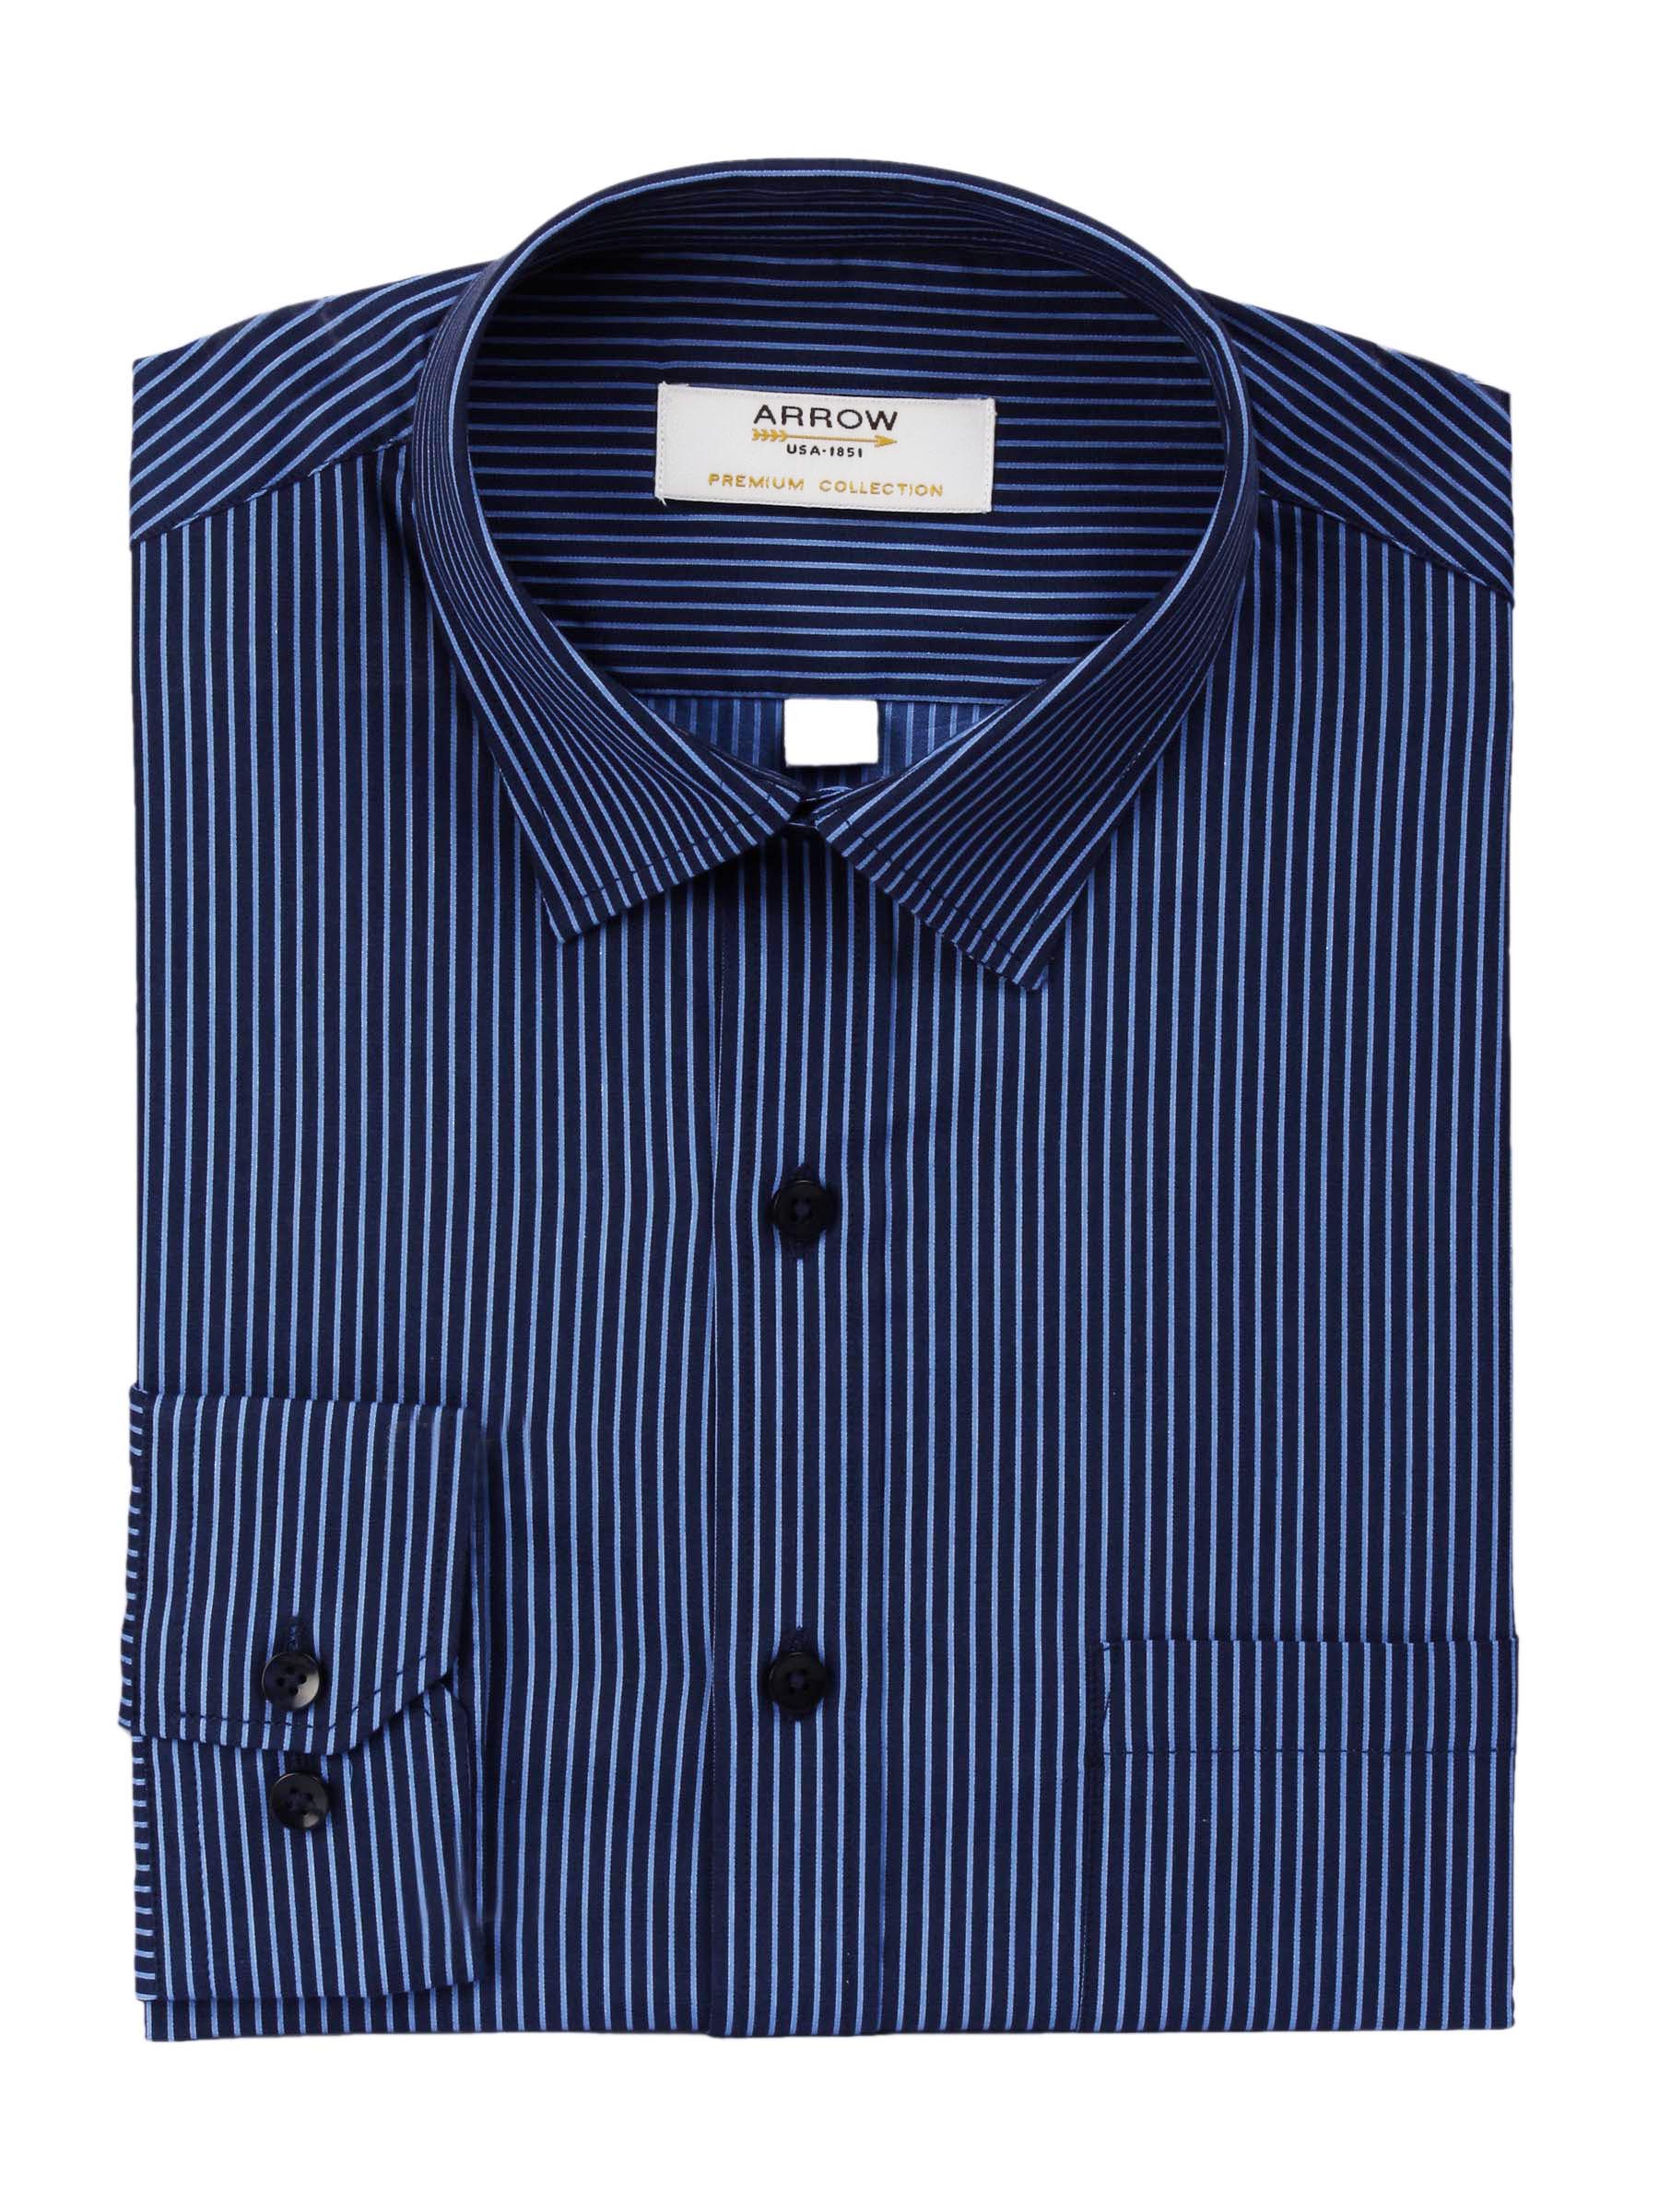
Arrow Men Stripes Navy Blue Slim Fit Shirt
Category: Apparel / Topwear / Shirts
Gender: Men
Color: Navy Blue
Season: Fall 2011
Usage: Formal